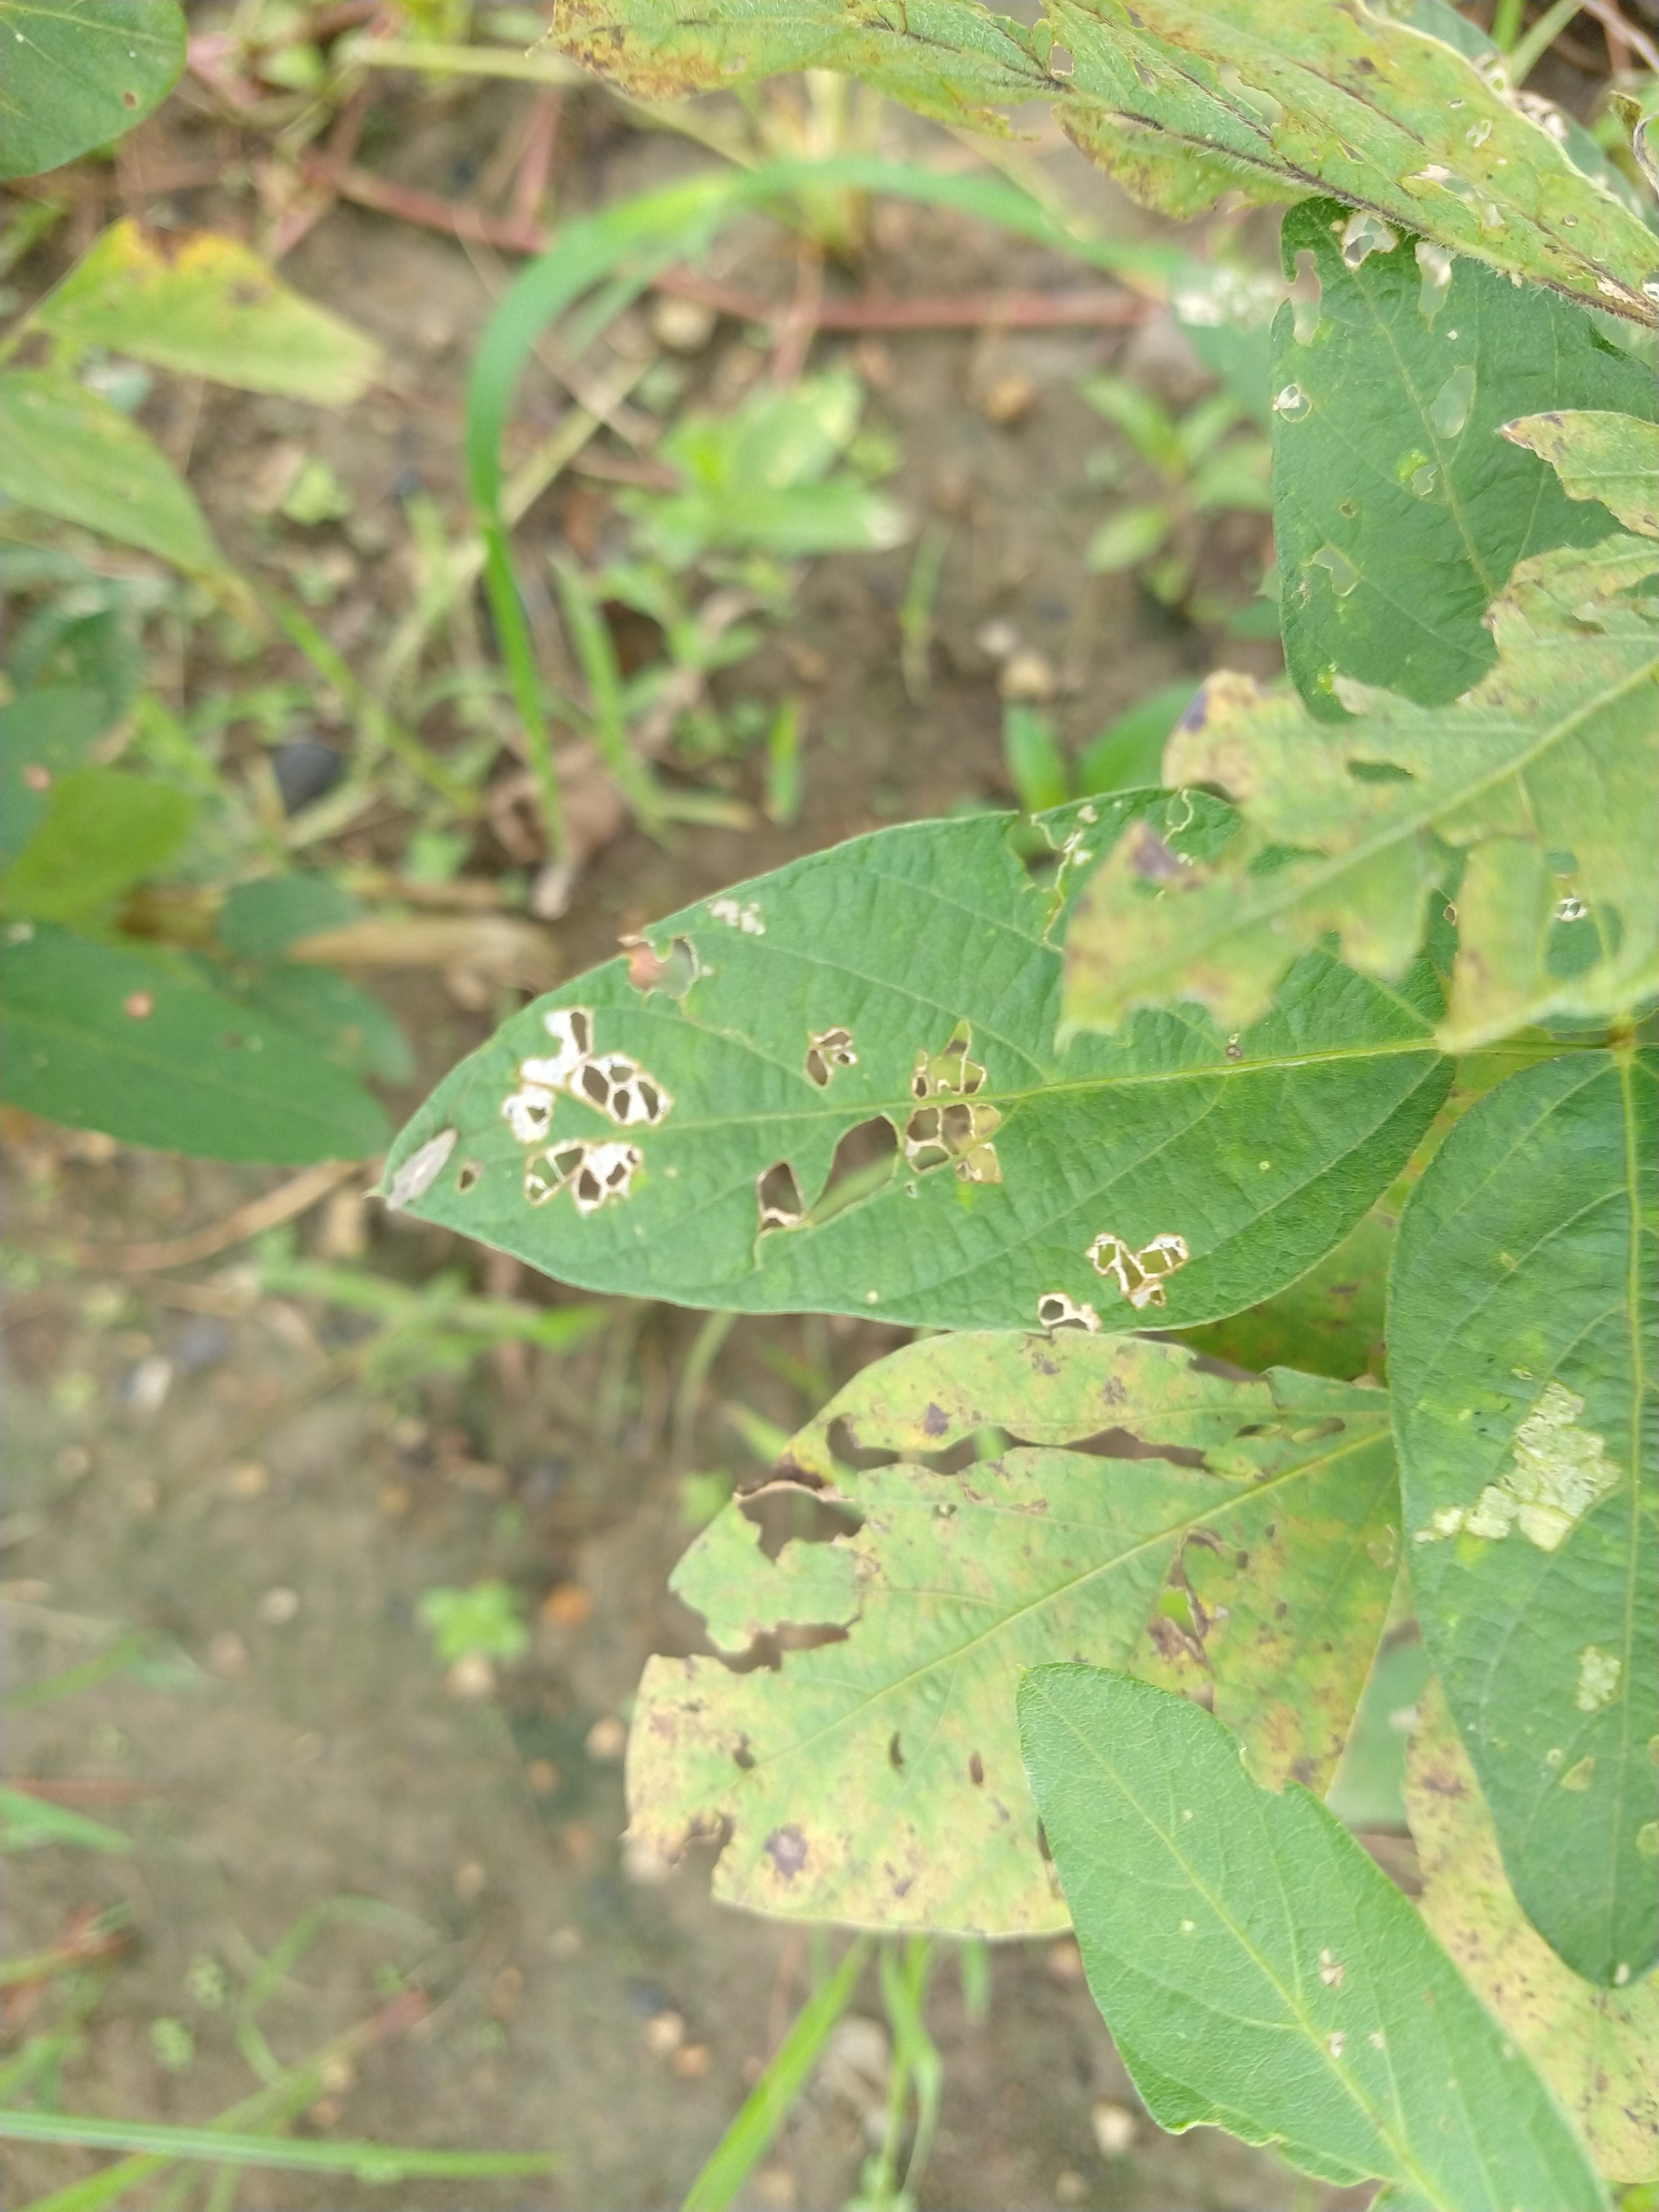
Label: Disease